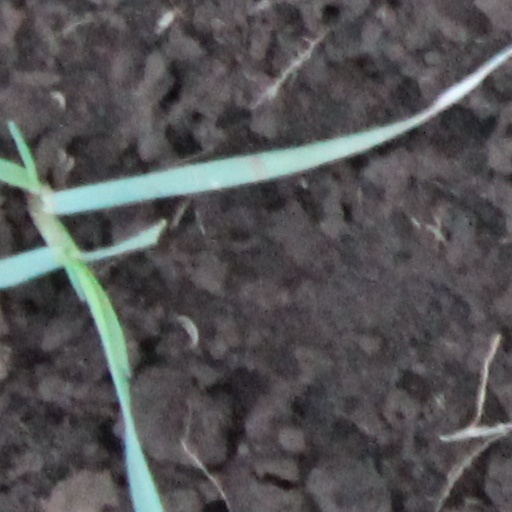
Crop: wheat